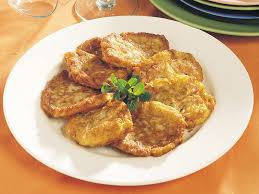
Yemek: mucver